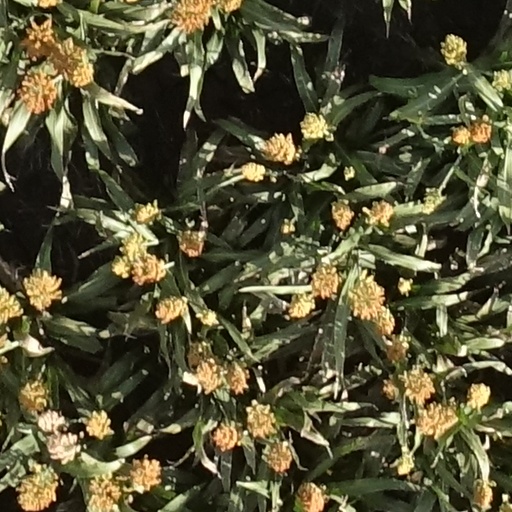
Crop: sorghum